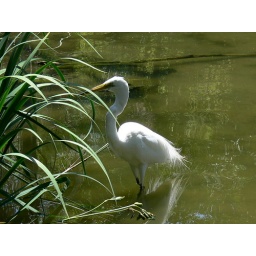
Great Egret. Lurking in the lake at the San Diego Wild animal Park.